Honan Chapel

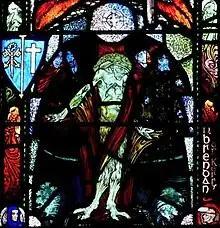
Judas Iscariot, lower register of the Brendan window

The Brendan, Declan and Gobnait windows were completed as a group from August to October 1916. Following the Easter Rising that year, Clarke and his wife, Margaret Quincey, had left Dublin to move into a cottage in Mount Merrion, Blackrock. Clarke was under considerable pressure to complete and install the three windows in time for the chapel's 5 November consecration.